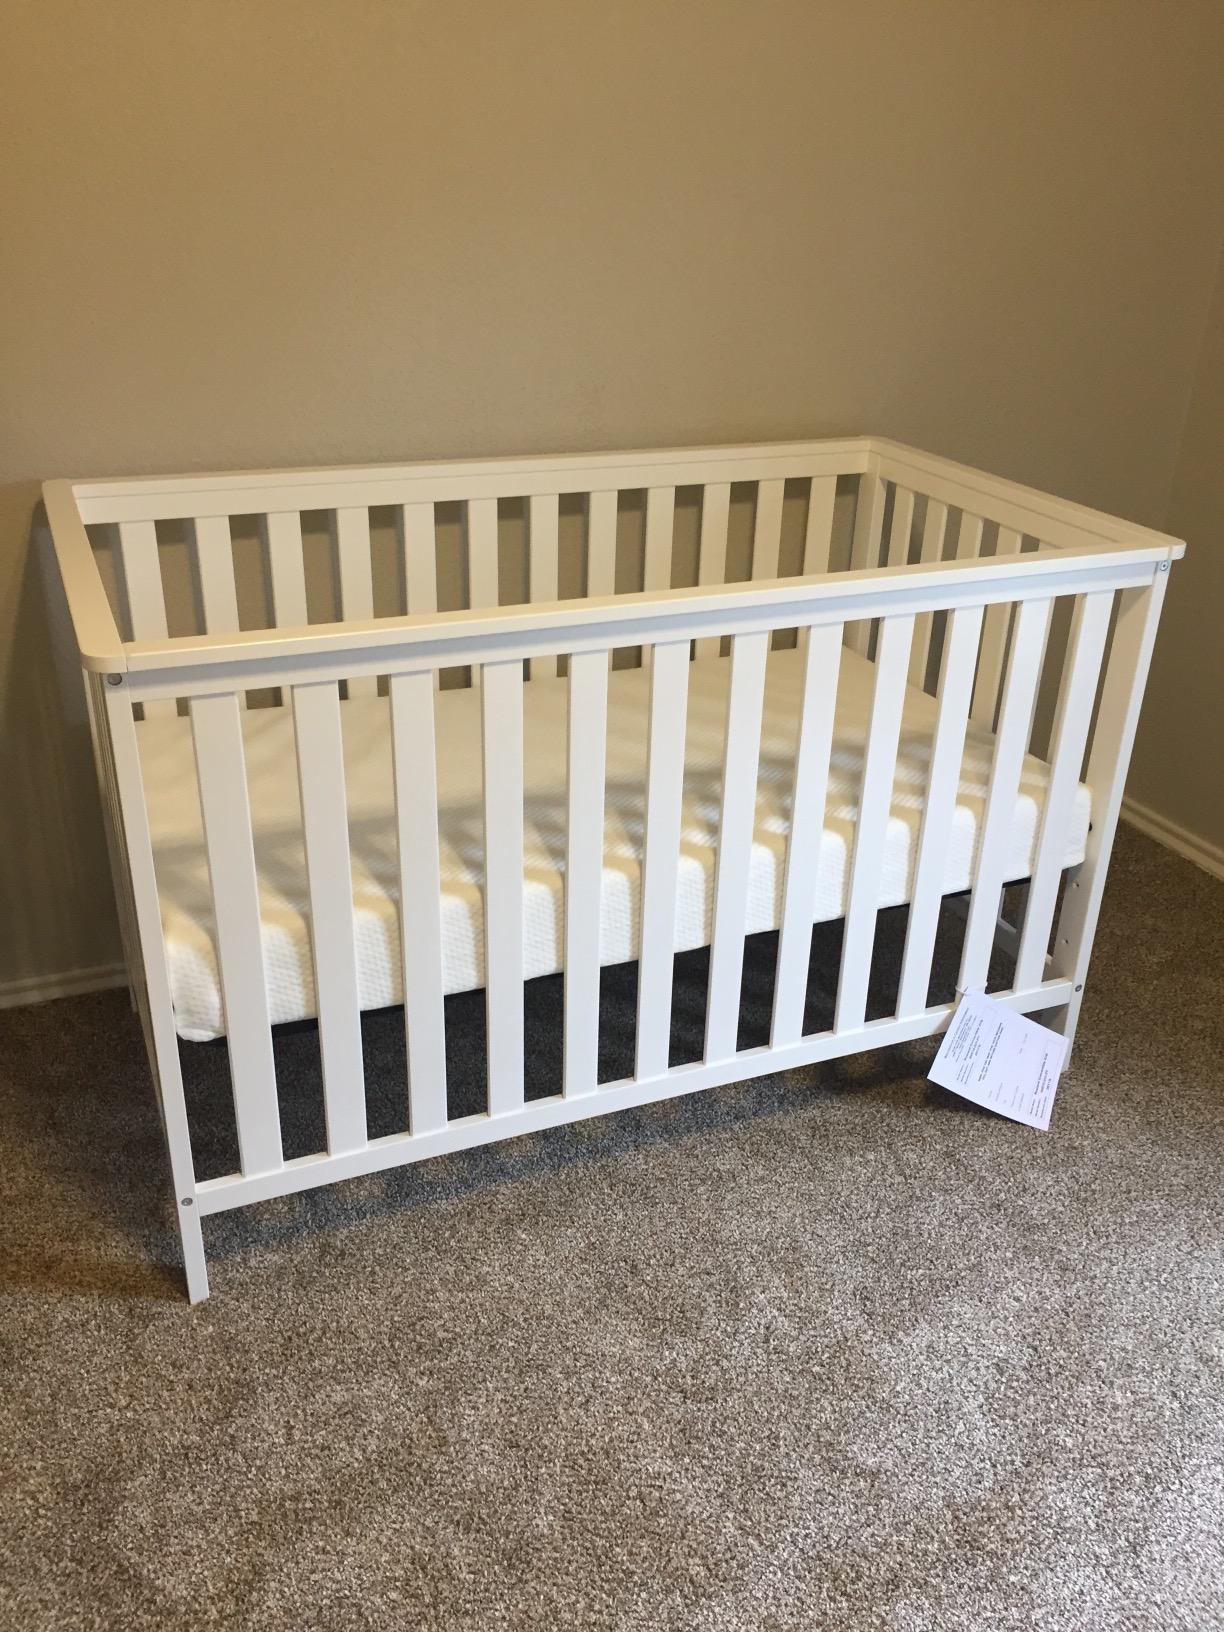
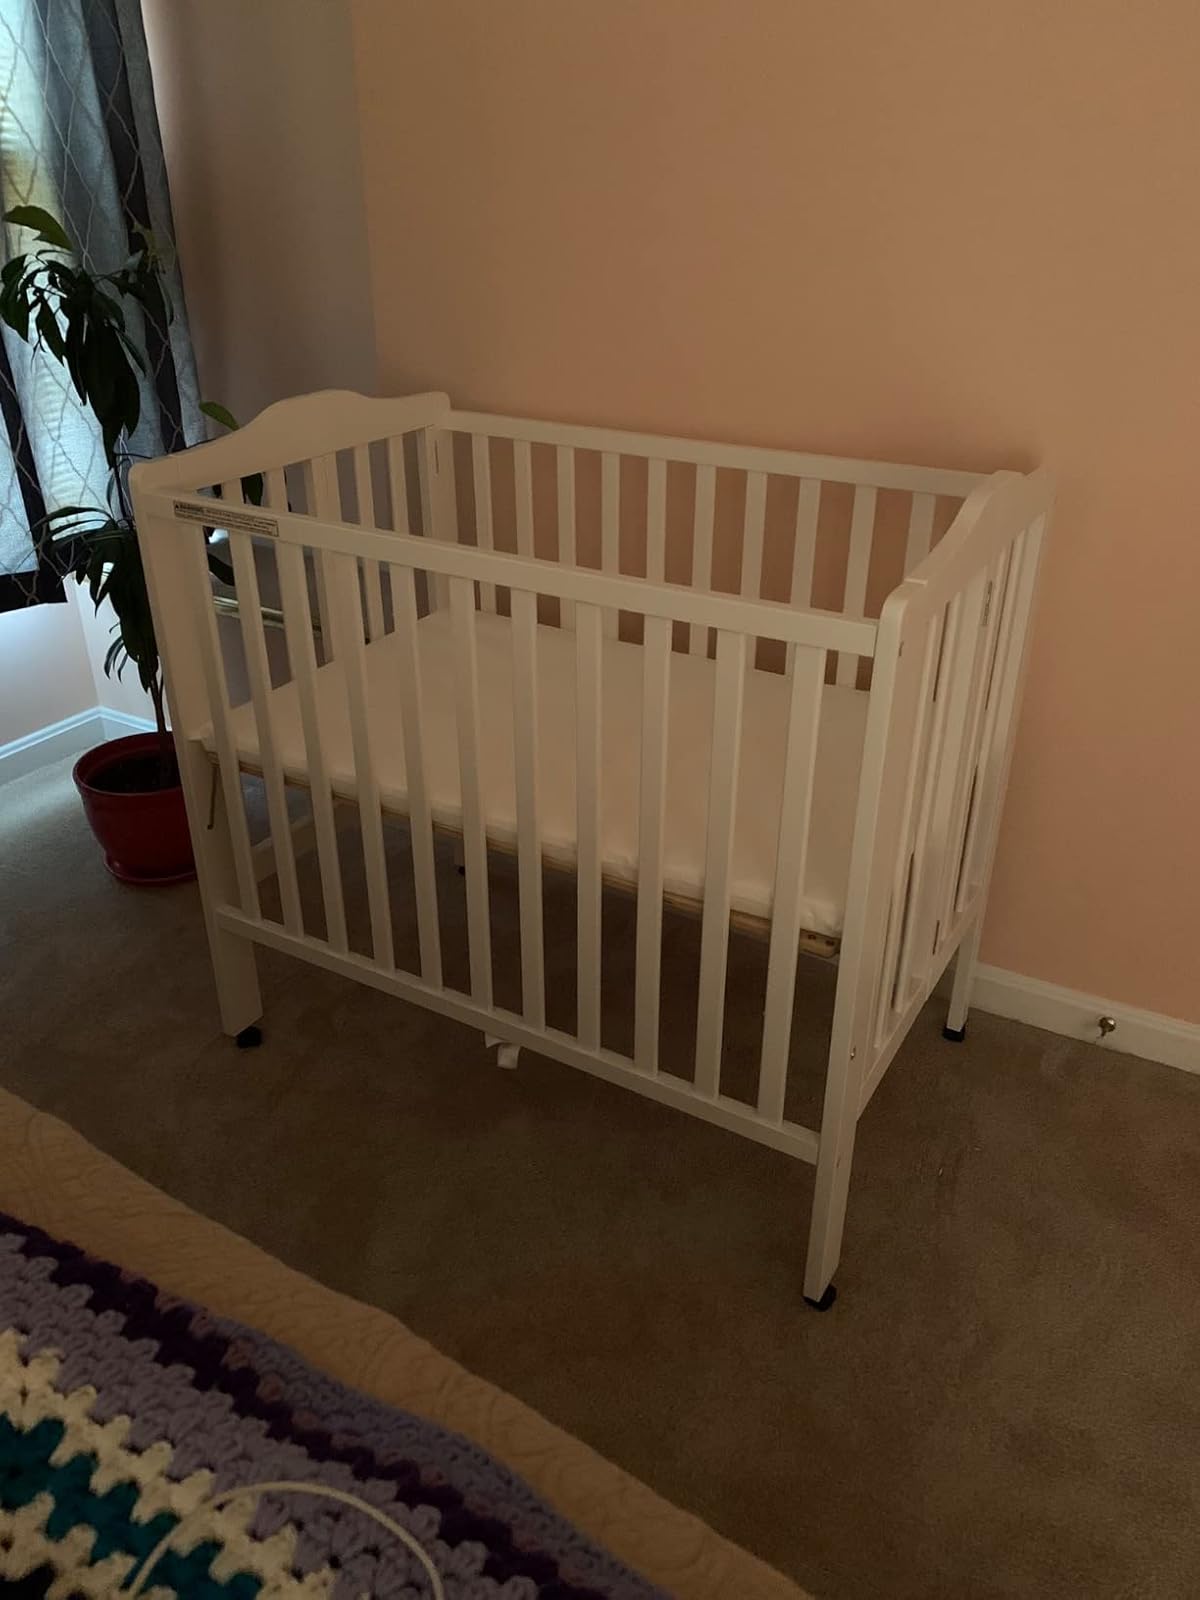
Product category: products_crib
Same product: no